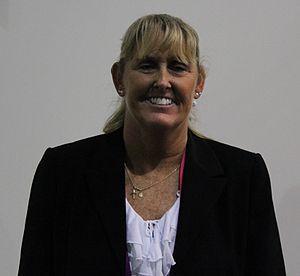
Trischa Zorn, née le 1ᵉʳ janvier 1964 à Orange en Californie, est une nageuse américaine. Aveugle de naissance, elle a participé à 7 paralympiades de 1980 à 2004 dans les catégories S12, SB12 et SM12. Elle a ainsi remporté 55 médailles paralympiques dont 41 médailles d'or, ce qui fait d'elle la sportive la plus titrée des Jeux paralympiques.